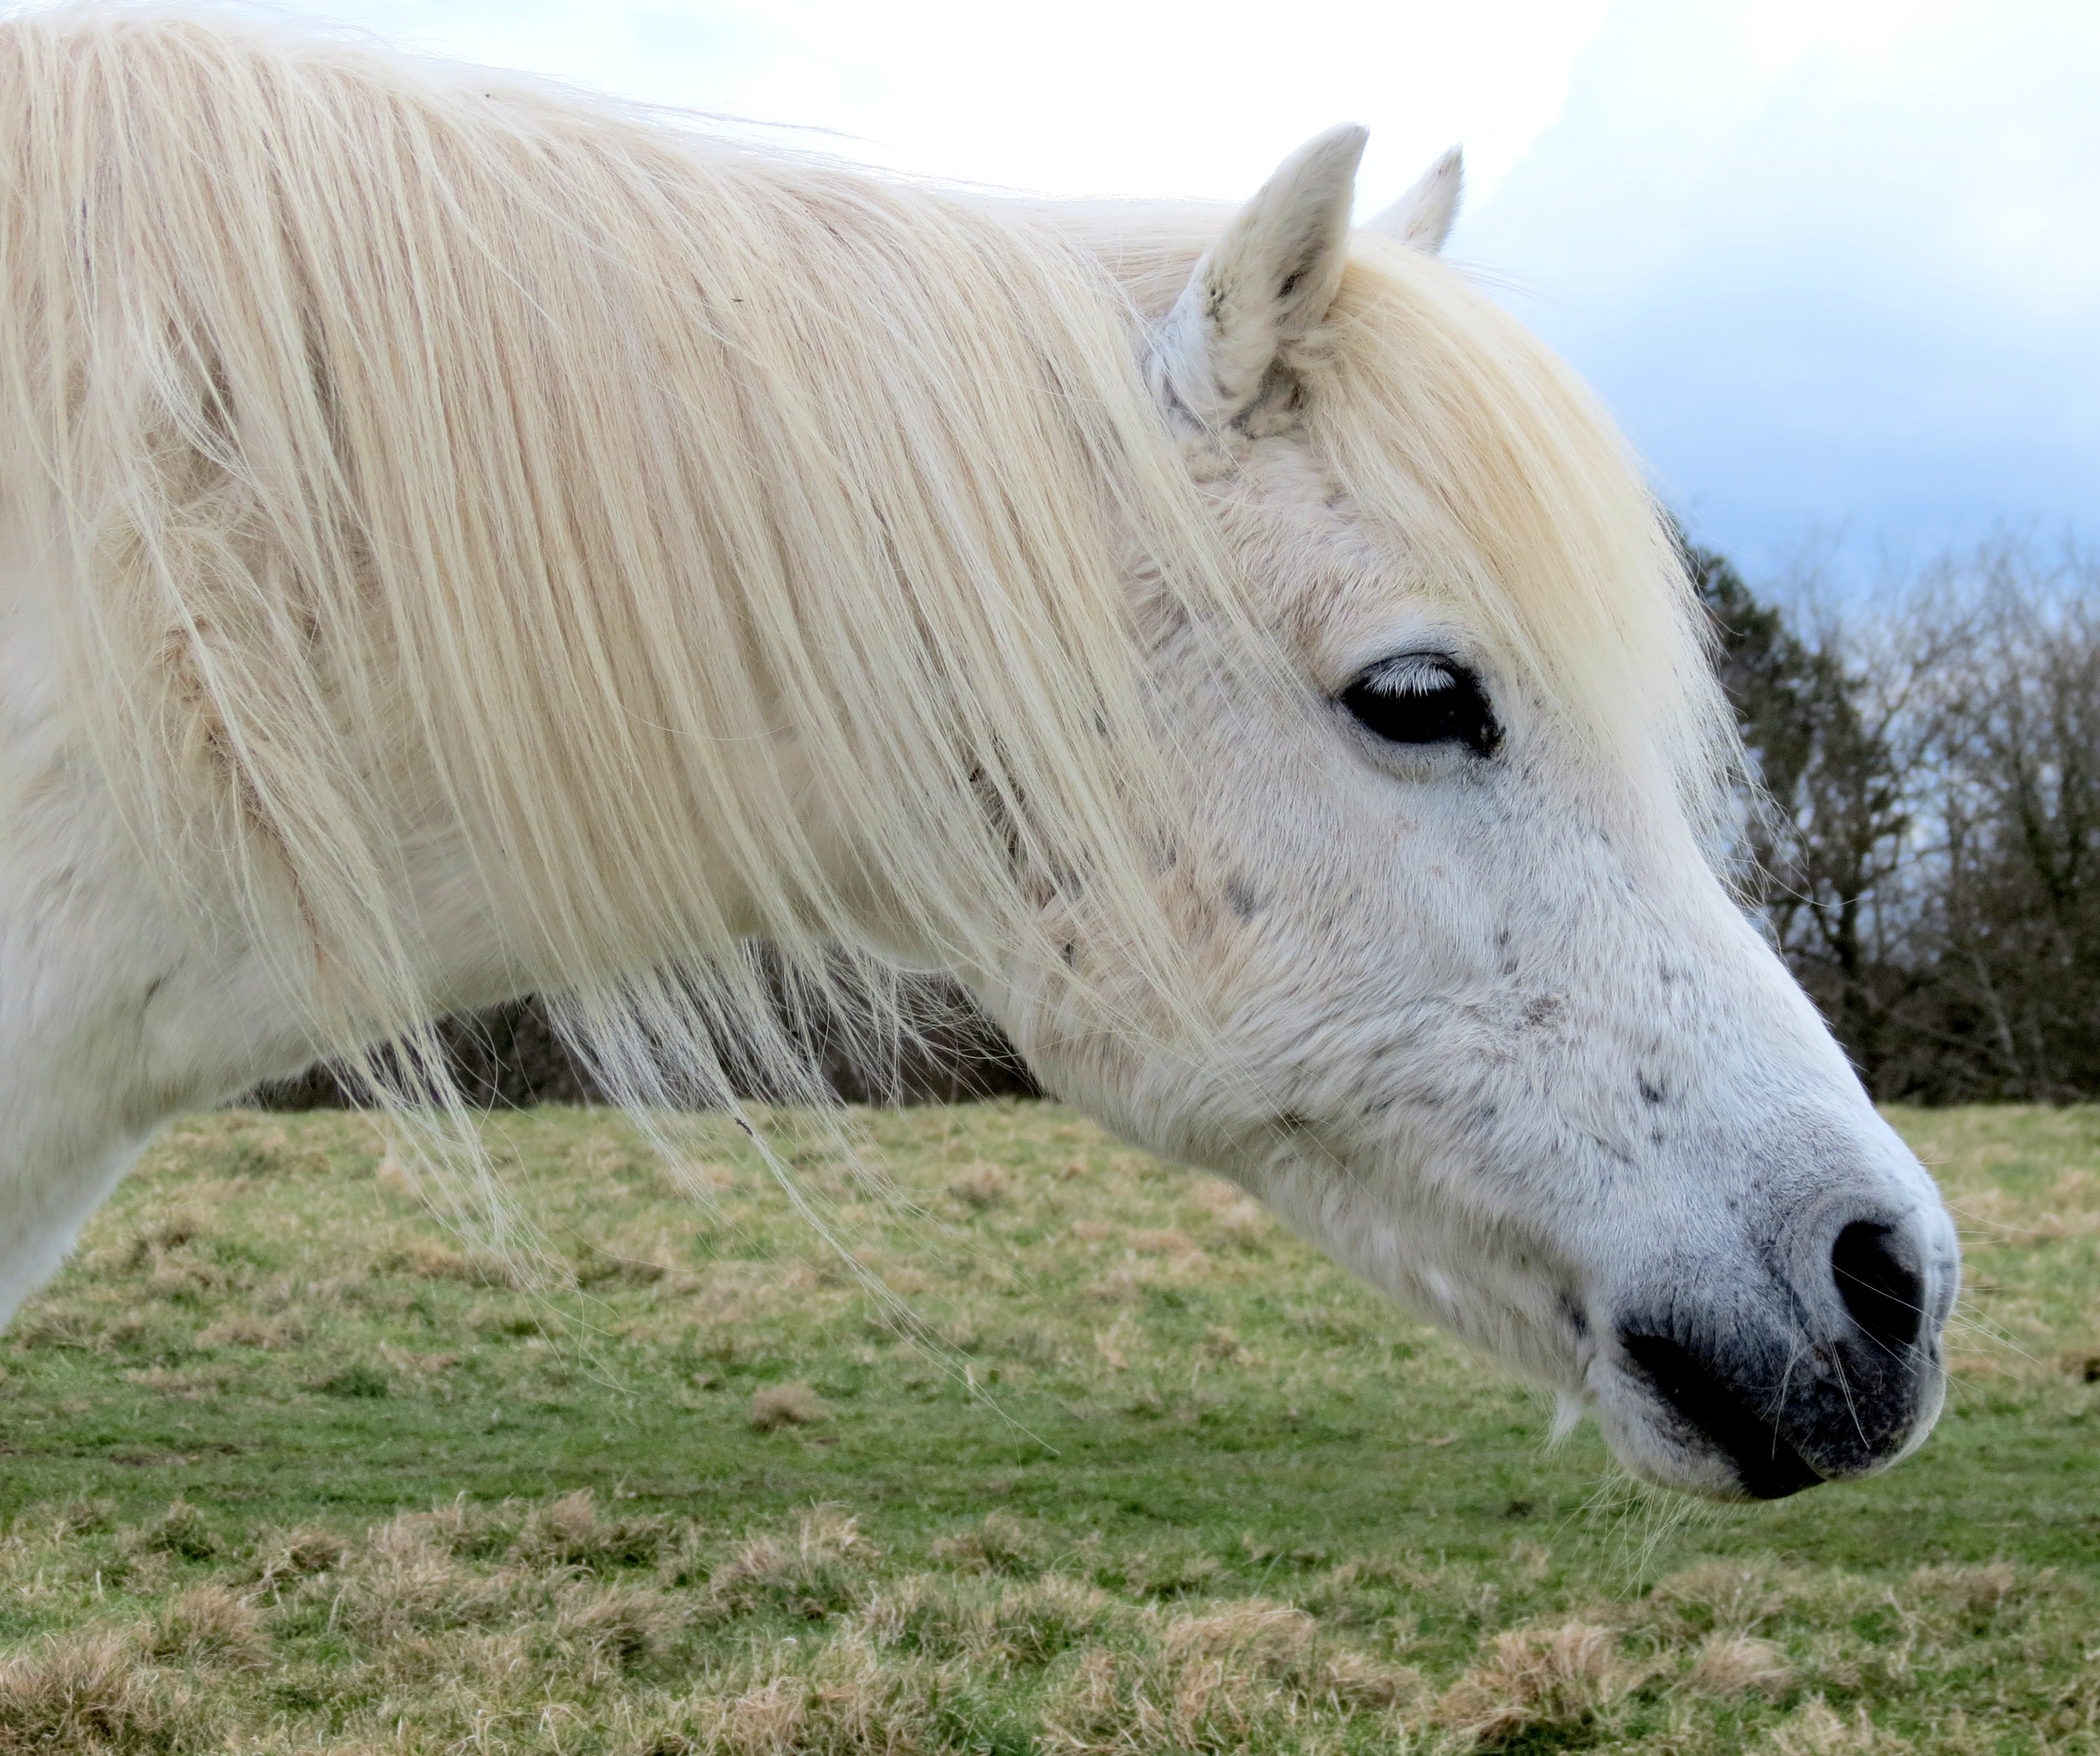
nature, white, countryside, animal, country, pasture, grazing, horse, mammal, stallion, mane, equestrian, pony, vertebrate, mare, horse like mammal, mustang horse